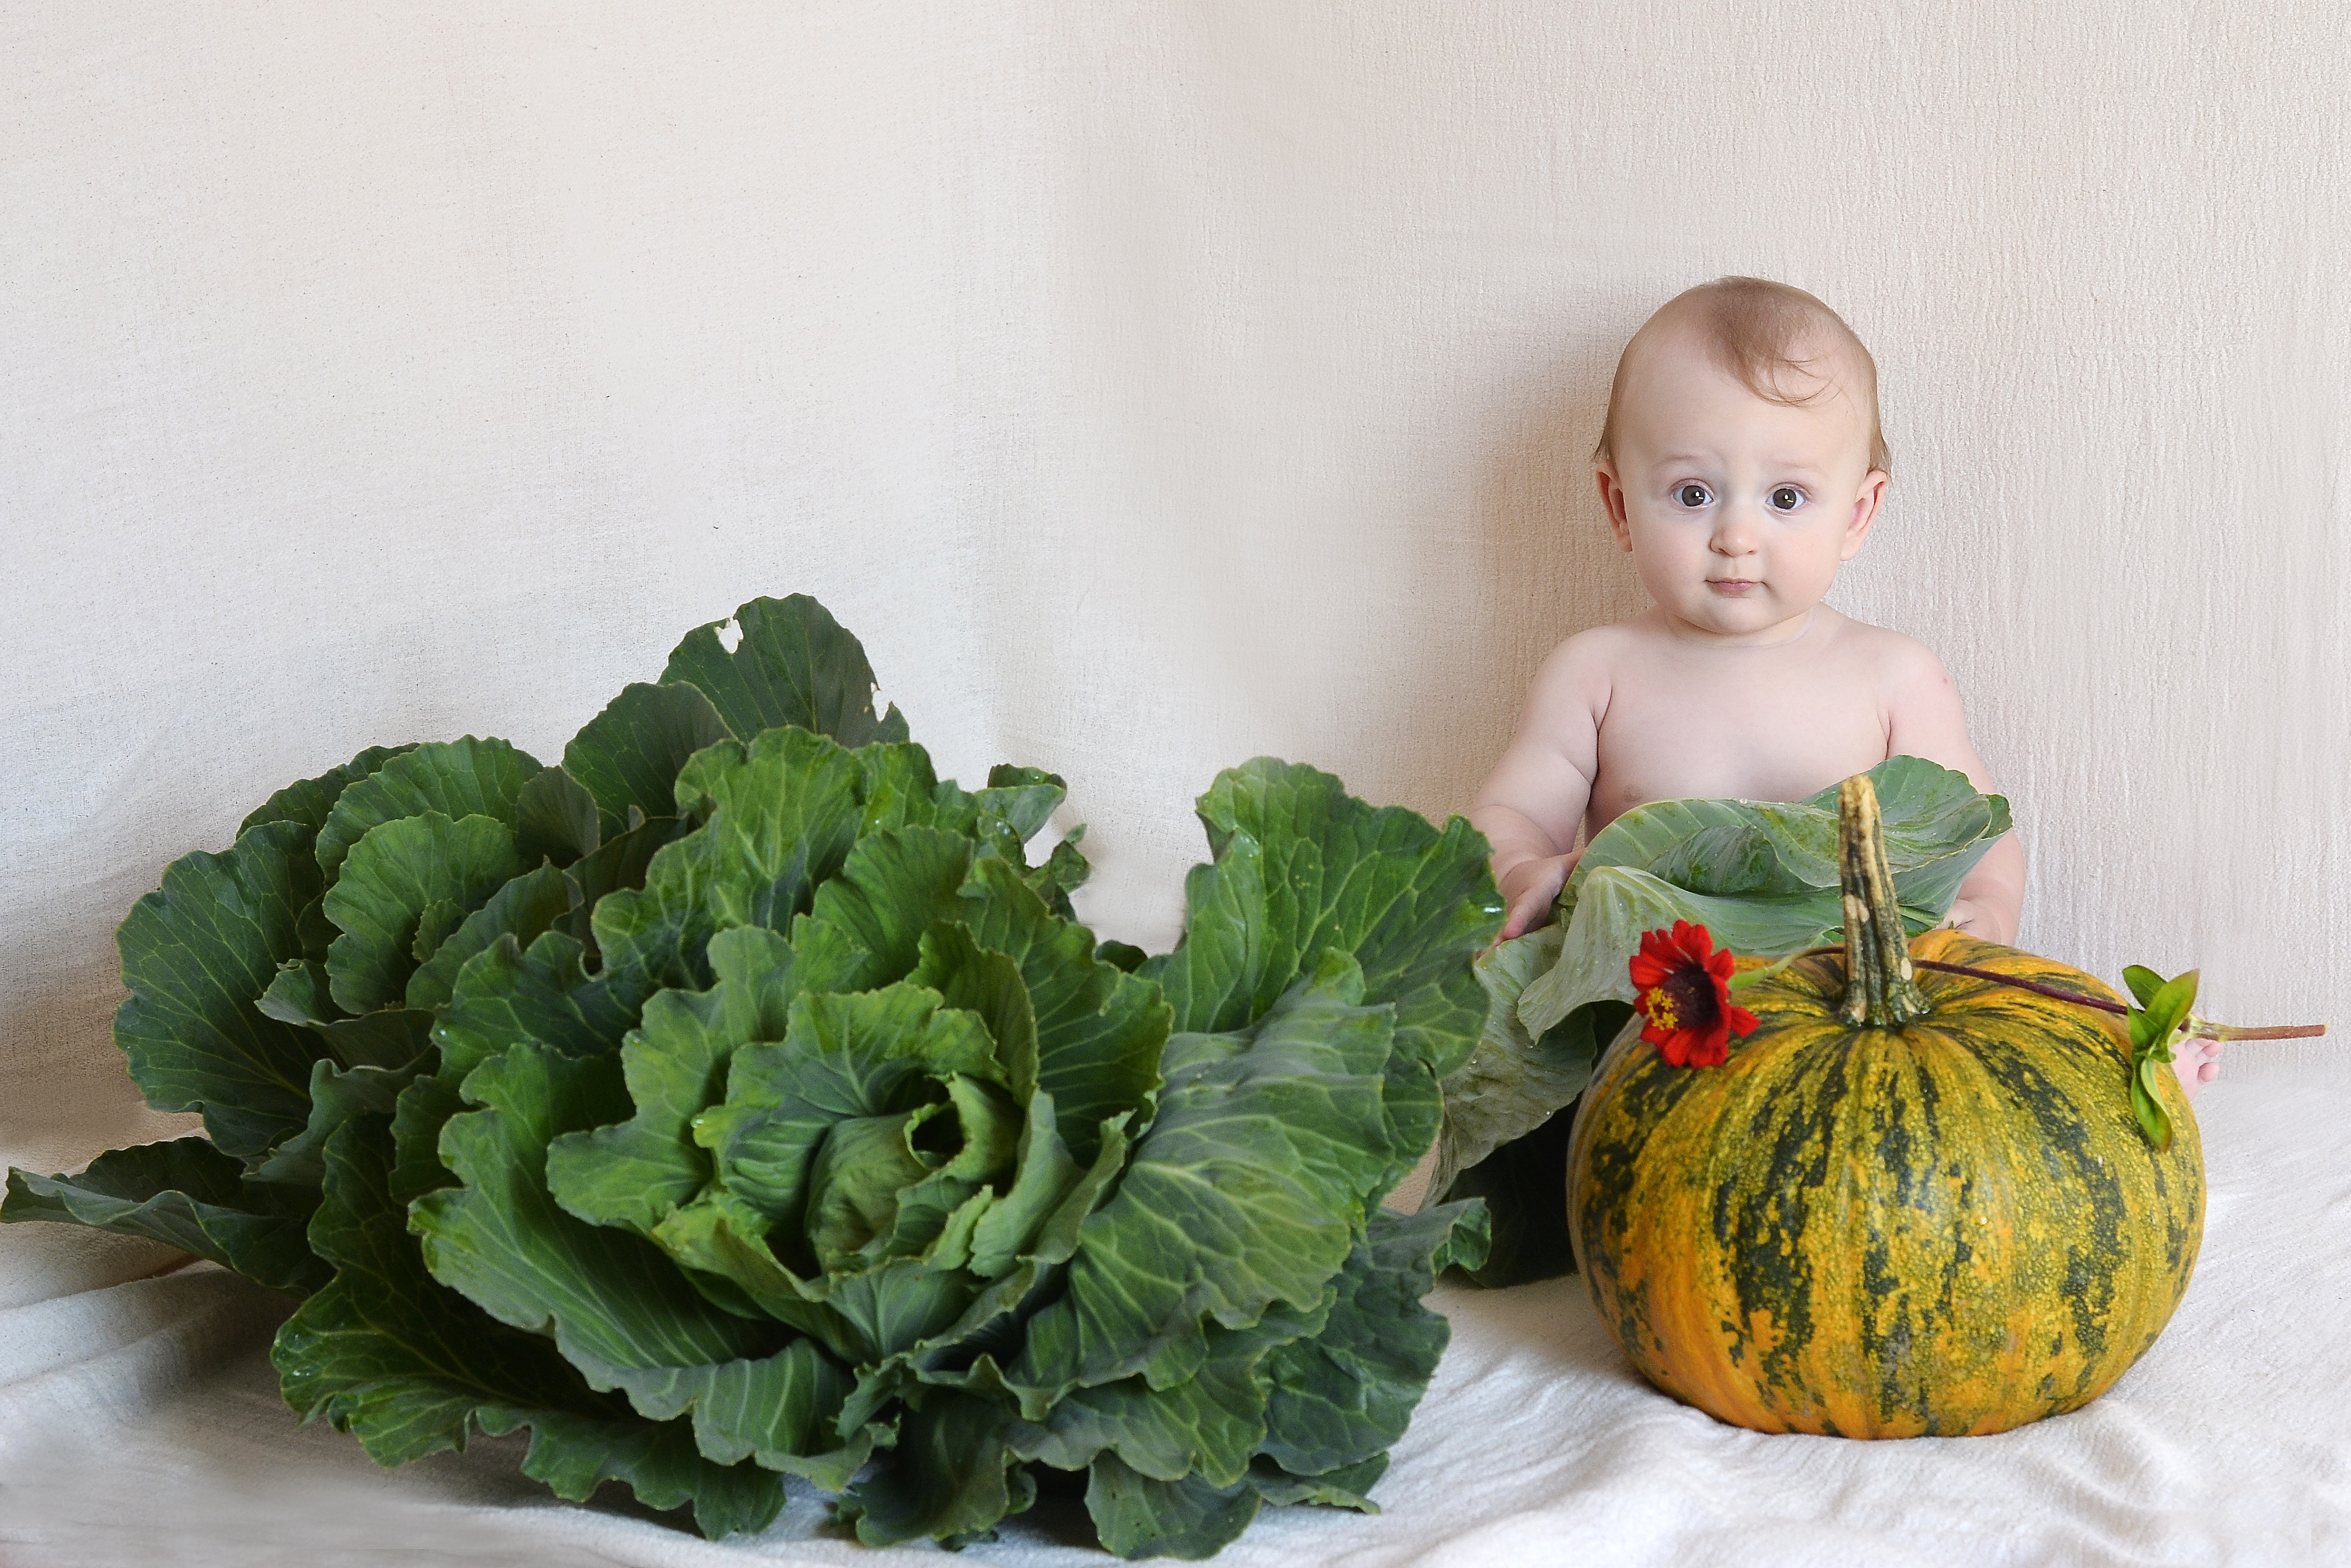
people, flower, boy, kid, cute, food, green, produce, vegetable, pumpkin, childhood, kids, cabbage, floristry, small child, child in cabbage